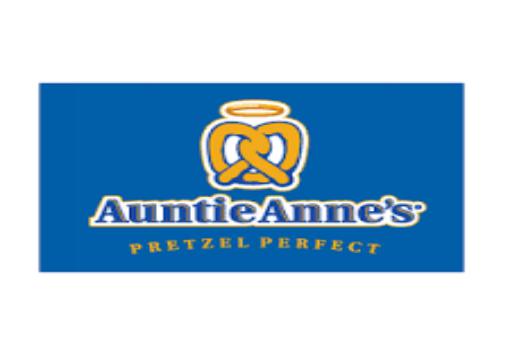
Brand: Auntie Anne's-1
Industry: Food